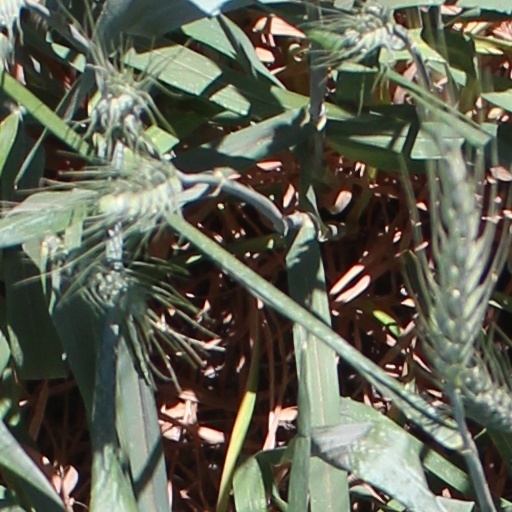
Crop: wheat